Edie Brickell

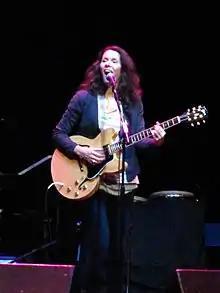
Brickell performing in 2011

Edie Arlisa Brickell (born March 10, 1966) is an American singer-songwriter widely known for 1988's "Shooting Rubberbands at the Stars", the debut album by Edie Brickell & New Bohemians, which went to No. 4 on the "Billboard" albums chart. She is married to singer-songwriter Paul Simon.